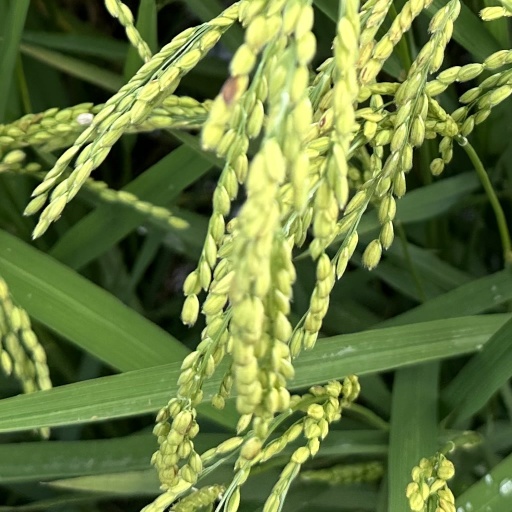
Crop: rice